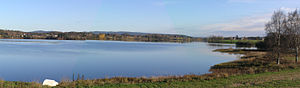
Storsjøen (Odalen)
Storsjøen ved Sand i Nord-Odal
Storsjøen ved Sand i Nord-Odal
Storsjøen er en sø i Innlandet fylke i Norge som tilhører Glommavassdraget. Søen er delt mellem kommunerne Sør-Odal og Nord-Odal med omtrent hver sin halvpart. De fleste af indbyggerne i Nord-Odal bor i landbrugsområderne omkring Storsjøen.